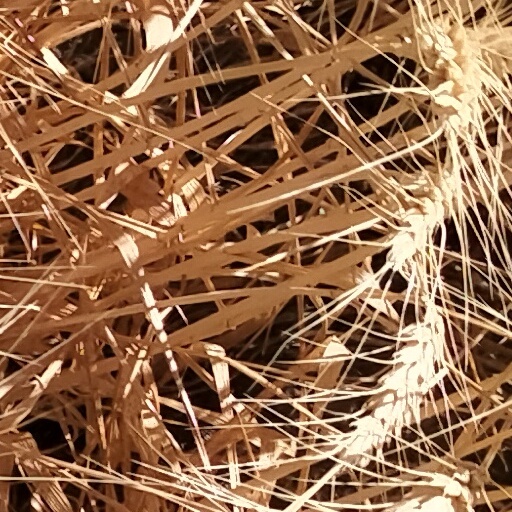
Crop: wheat